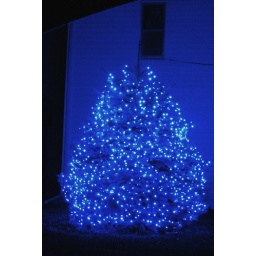
A Chirstmas tree all in blue lights in Atkinson.